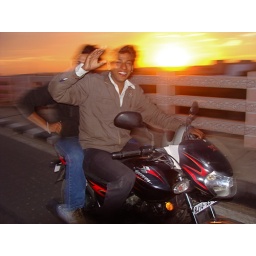
my husband took this photograph as we were crossing a bridge in an auto rick shaw